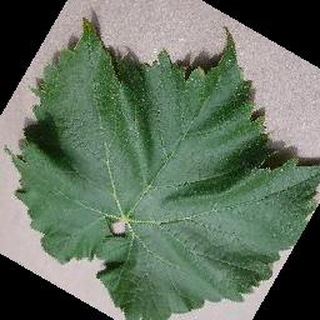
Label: healthy_grape